John Frazer (architect)

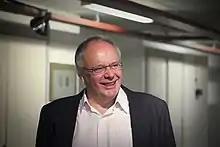

John Frazer (born 1945, Lancashire, England) is a British architectural academic.